Louis Bonniot de Fleurac

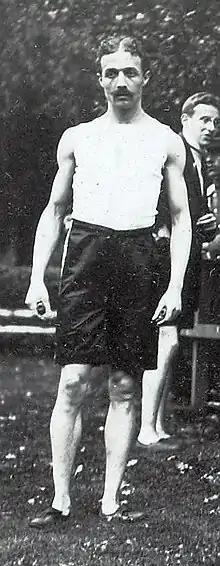
Louis Bonniot de Fleurac

Louis Bonniot de Fleurac ("Louis Victor Marie Bonniot de Fleurac;" 19 November 1876 in Paris – 20 March 1965) was a French athlete. He competed in the 1906 Summer Olympics in Athens and in the 1908 Summer Olympics in London. In the 1500 metres, de Fleurac placed sixth in his initial semifinal heat and did not advance to the final.